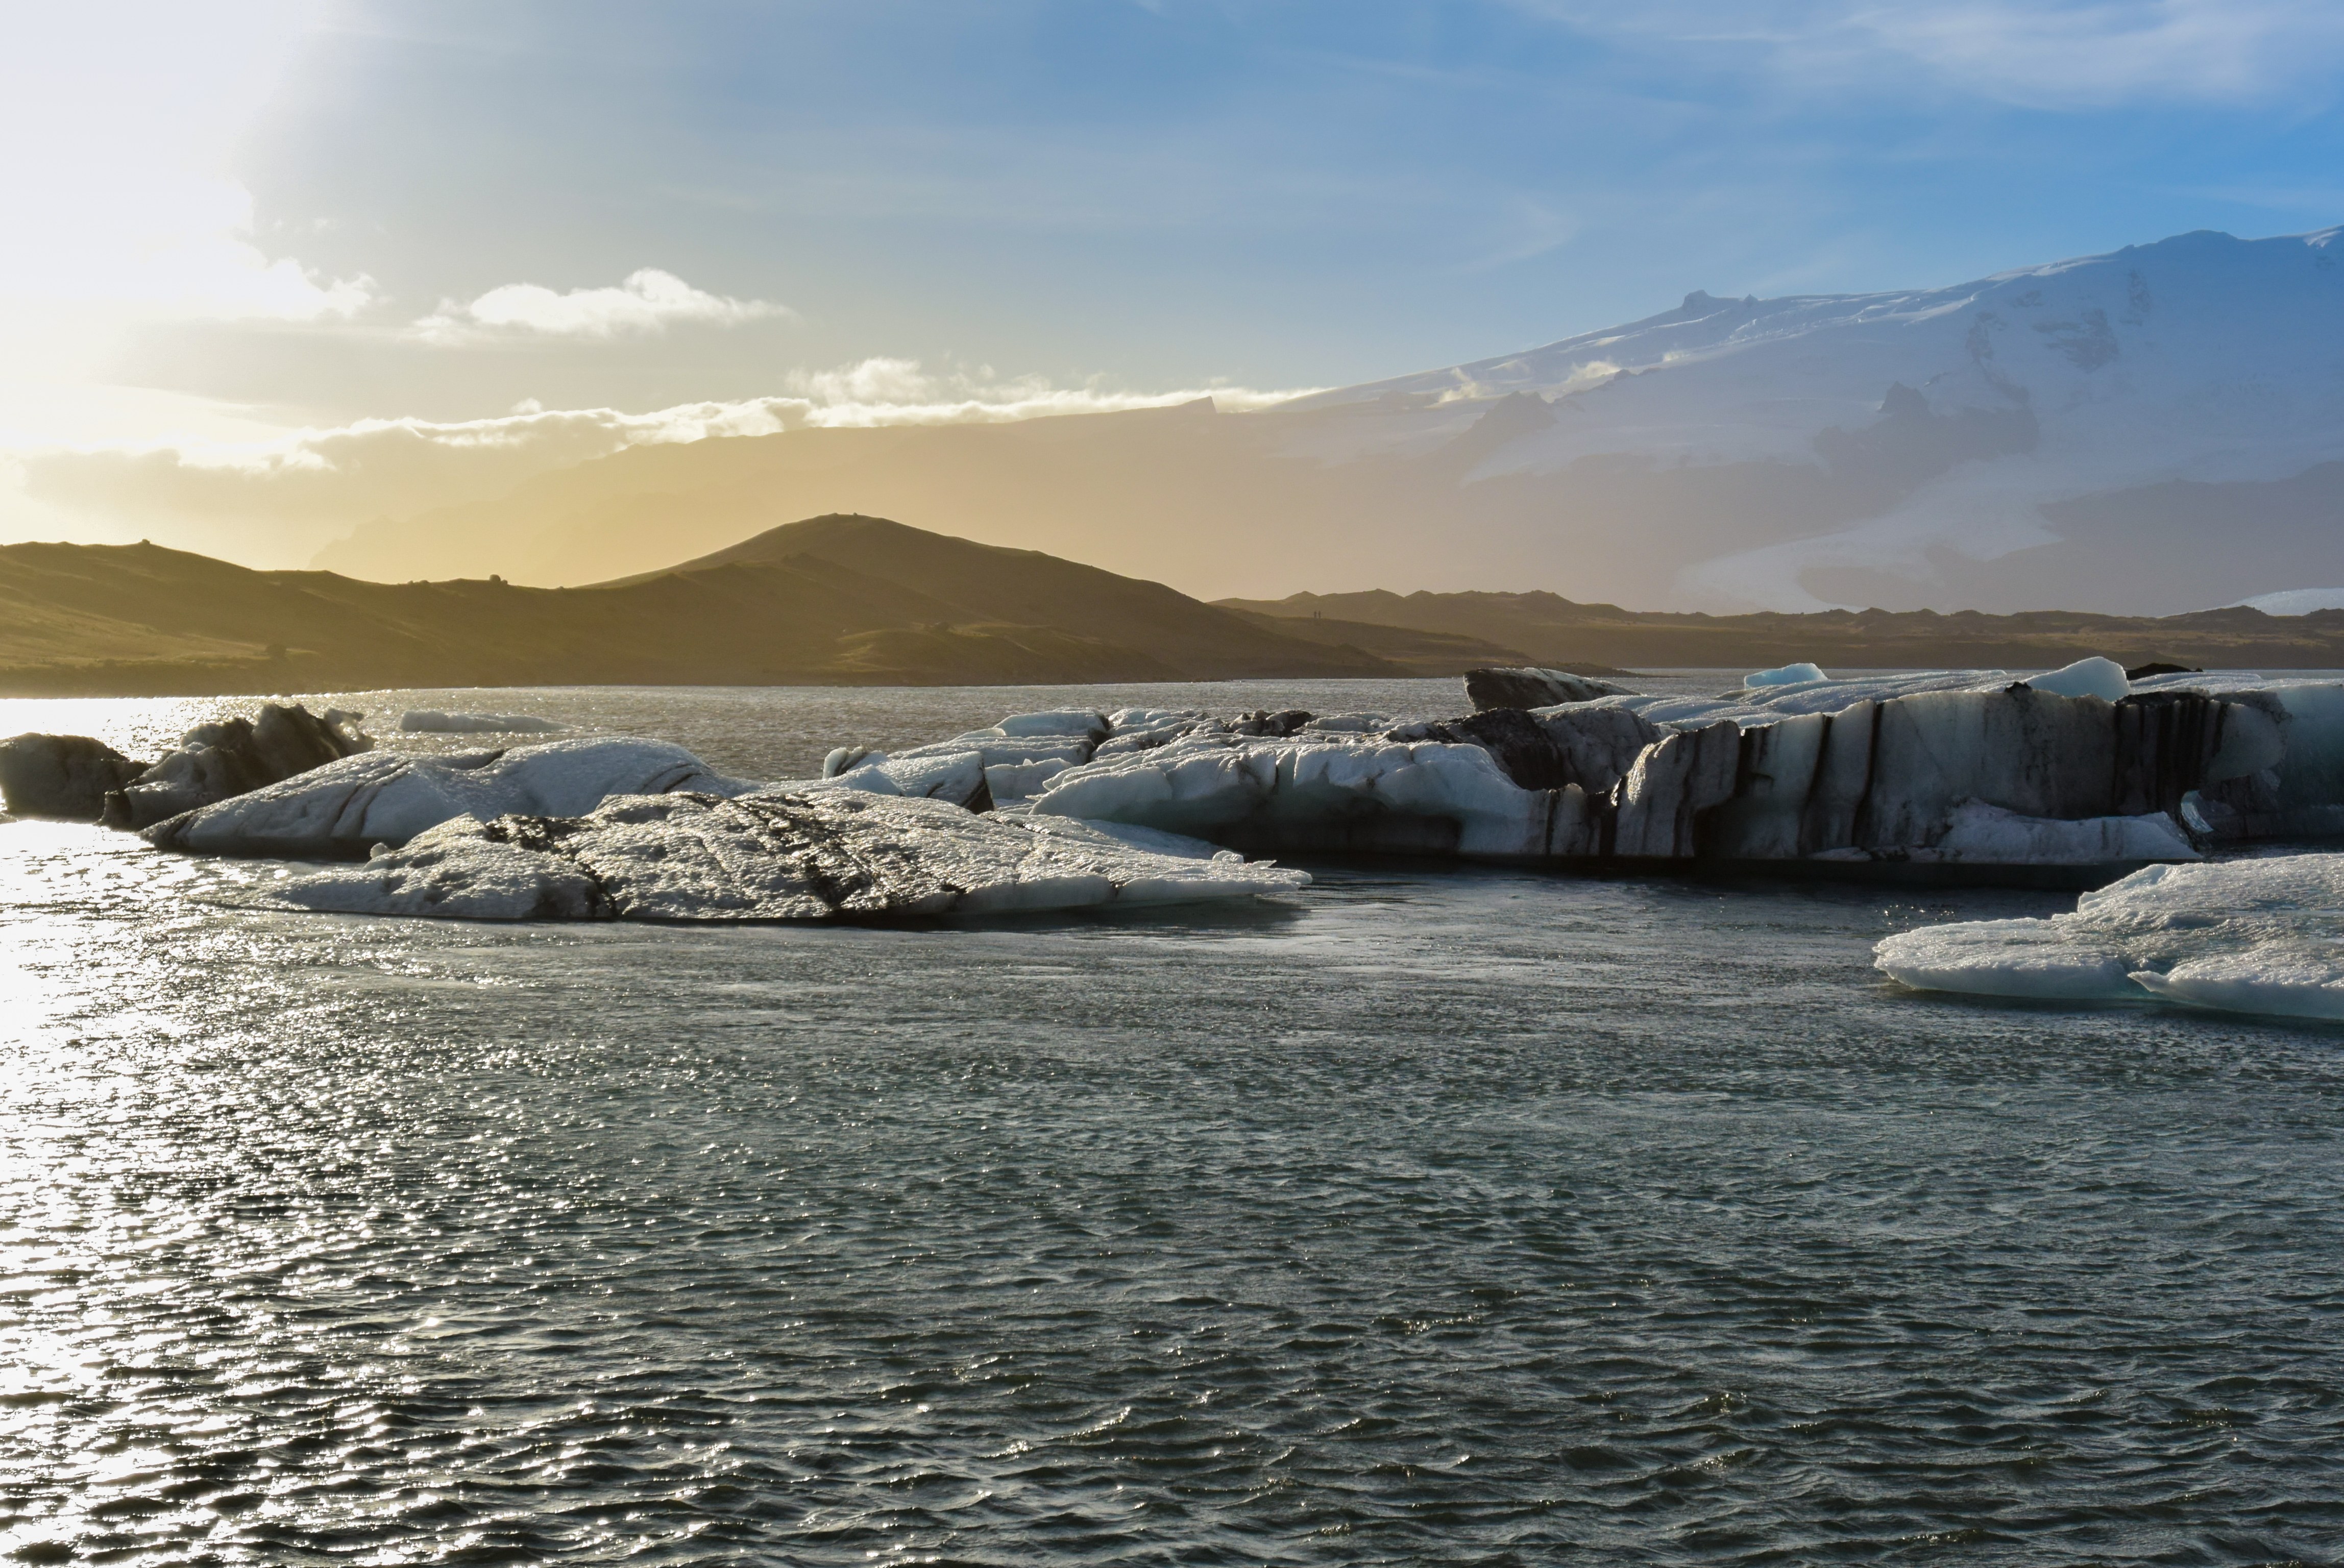
sea, coast, water, nature, ocean, snow, cold, winter, shore, wave, lake, travel, ice, vehicle, scenic, lagoon, bay, frozen, iceland, arctic, tourism, outdoors, picturesque, landscapes, beauty, amazing, beautiful, loch, landmarks, islandia, jokulsarlon, glaciers, icebergs, arctic ocean